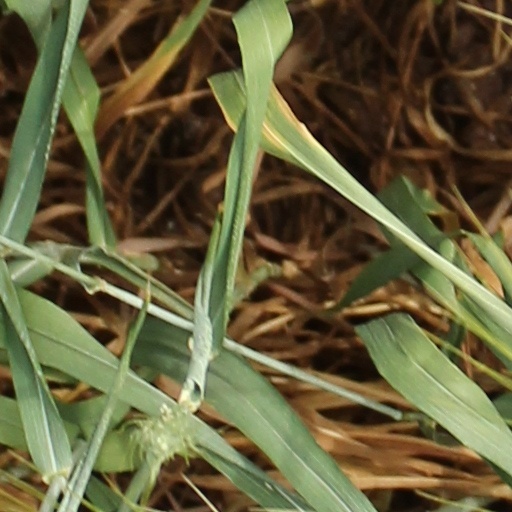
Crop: wheat